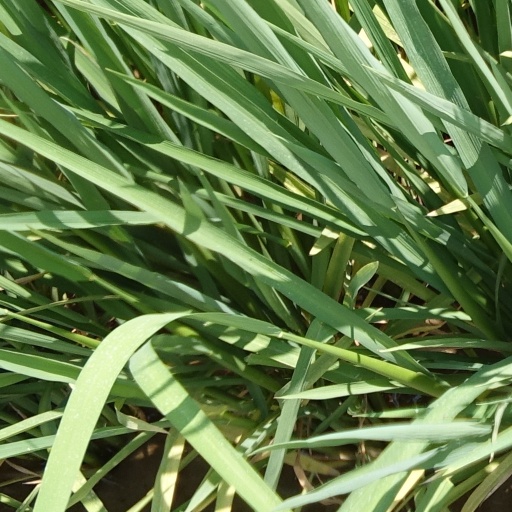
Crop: rice